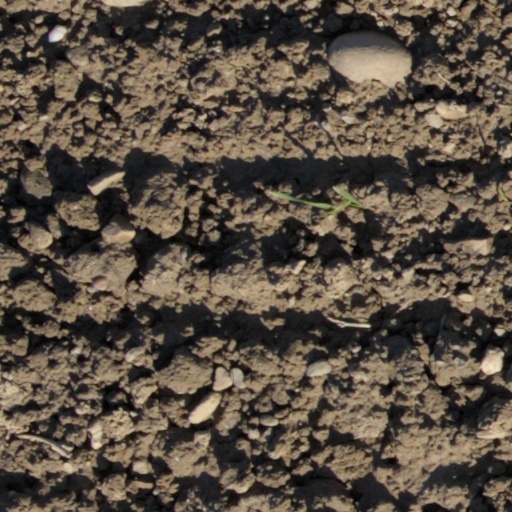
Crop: wheat